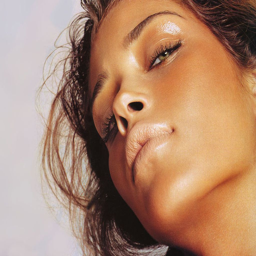
november november page the it sa cruel world after all is there anyone judging their personality or intelligence is the image that counts however from the moment you understand